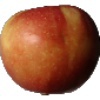
Label: braeburn_apple